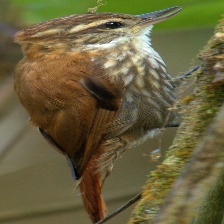
Species: GREAT XENOPS
Scientific name: MEGAXENOPS PARNAGUAE